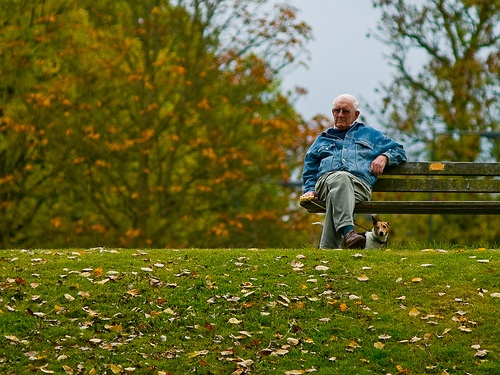
A man and his dog are sitting on the park bench.
A man sitting on a bench with a dog on a leash.
A man with his dog is sitting on a park bench.
an elderly man sitting on a bench in the leafy grass
The elderly gentleman rests on a park bench in the fall season.